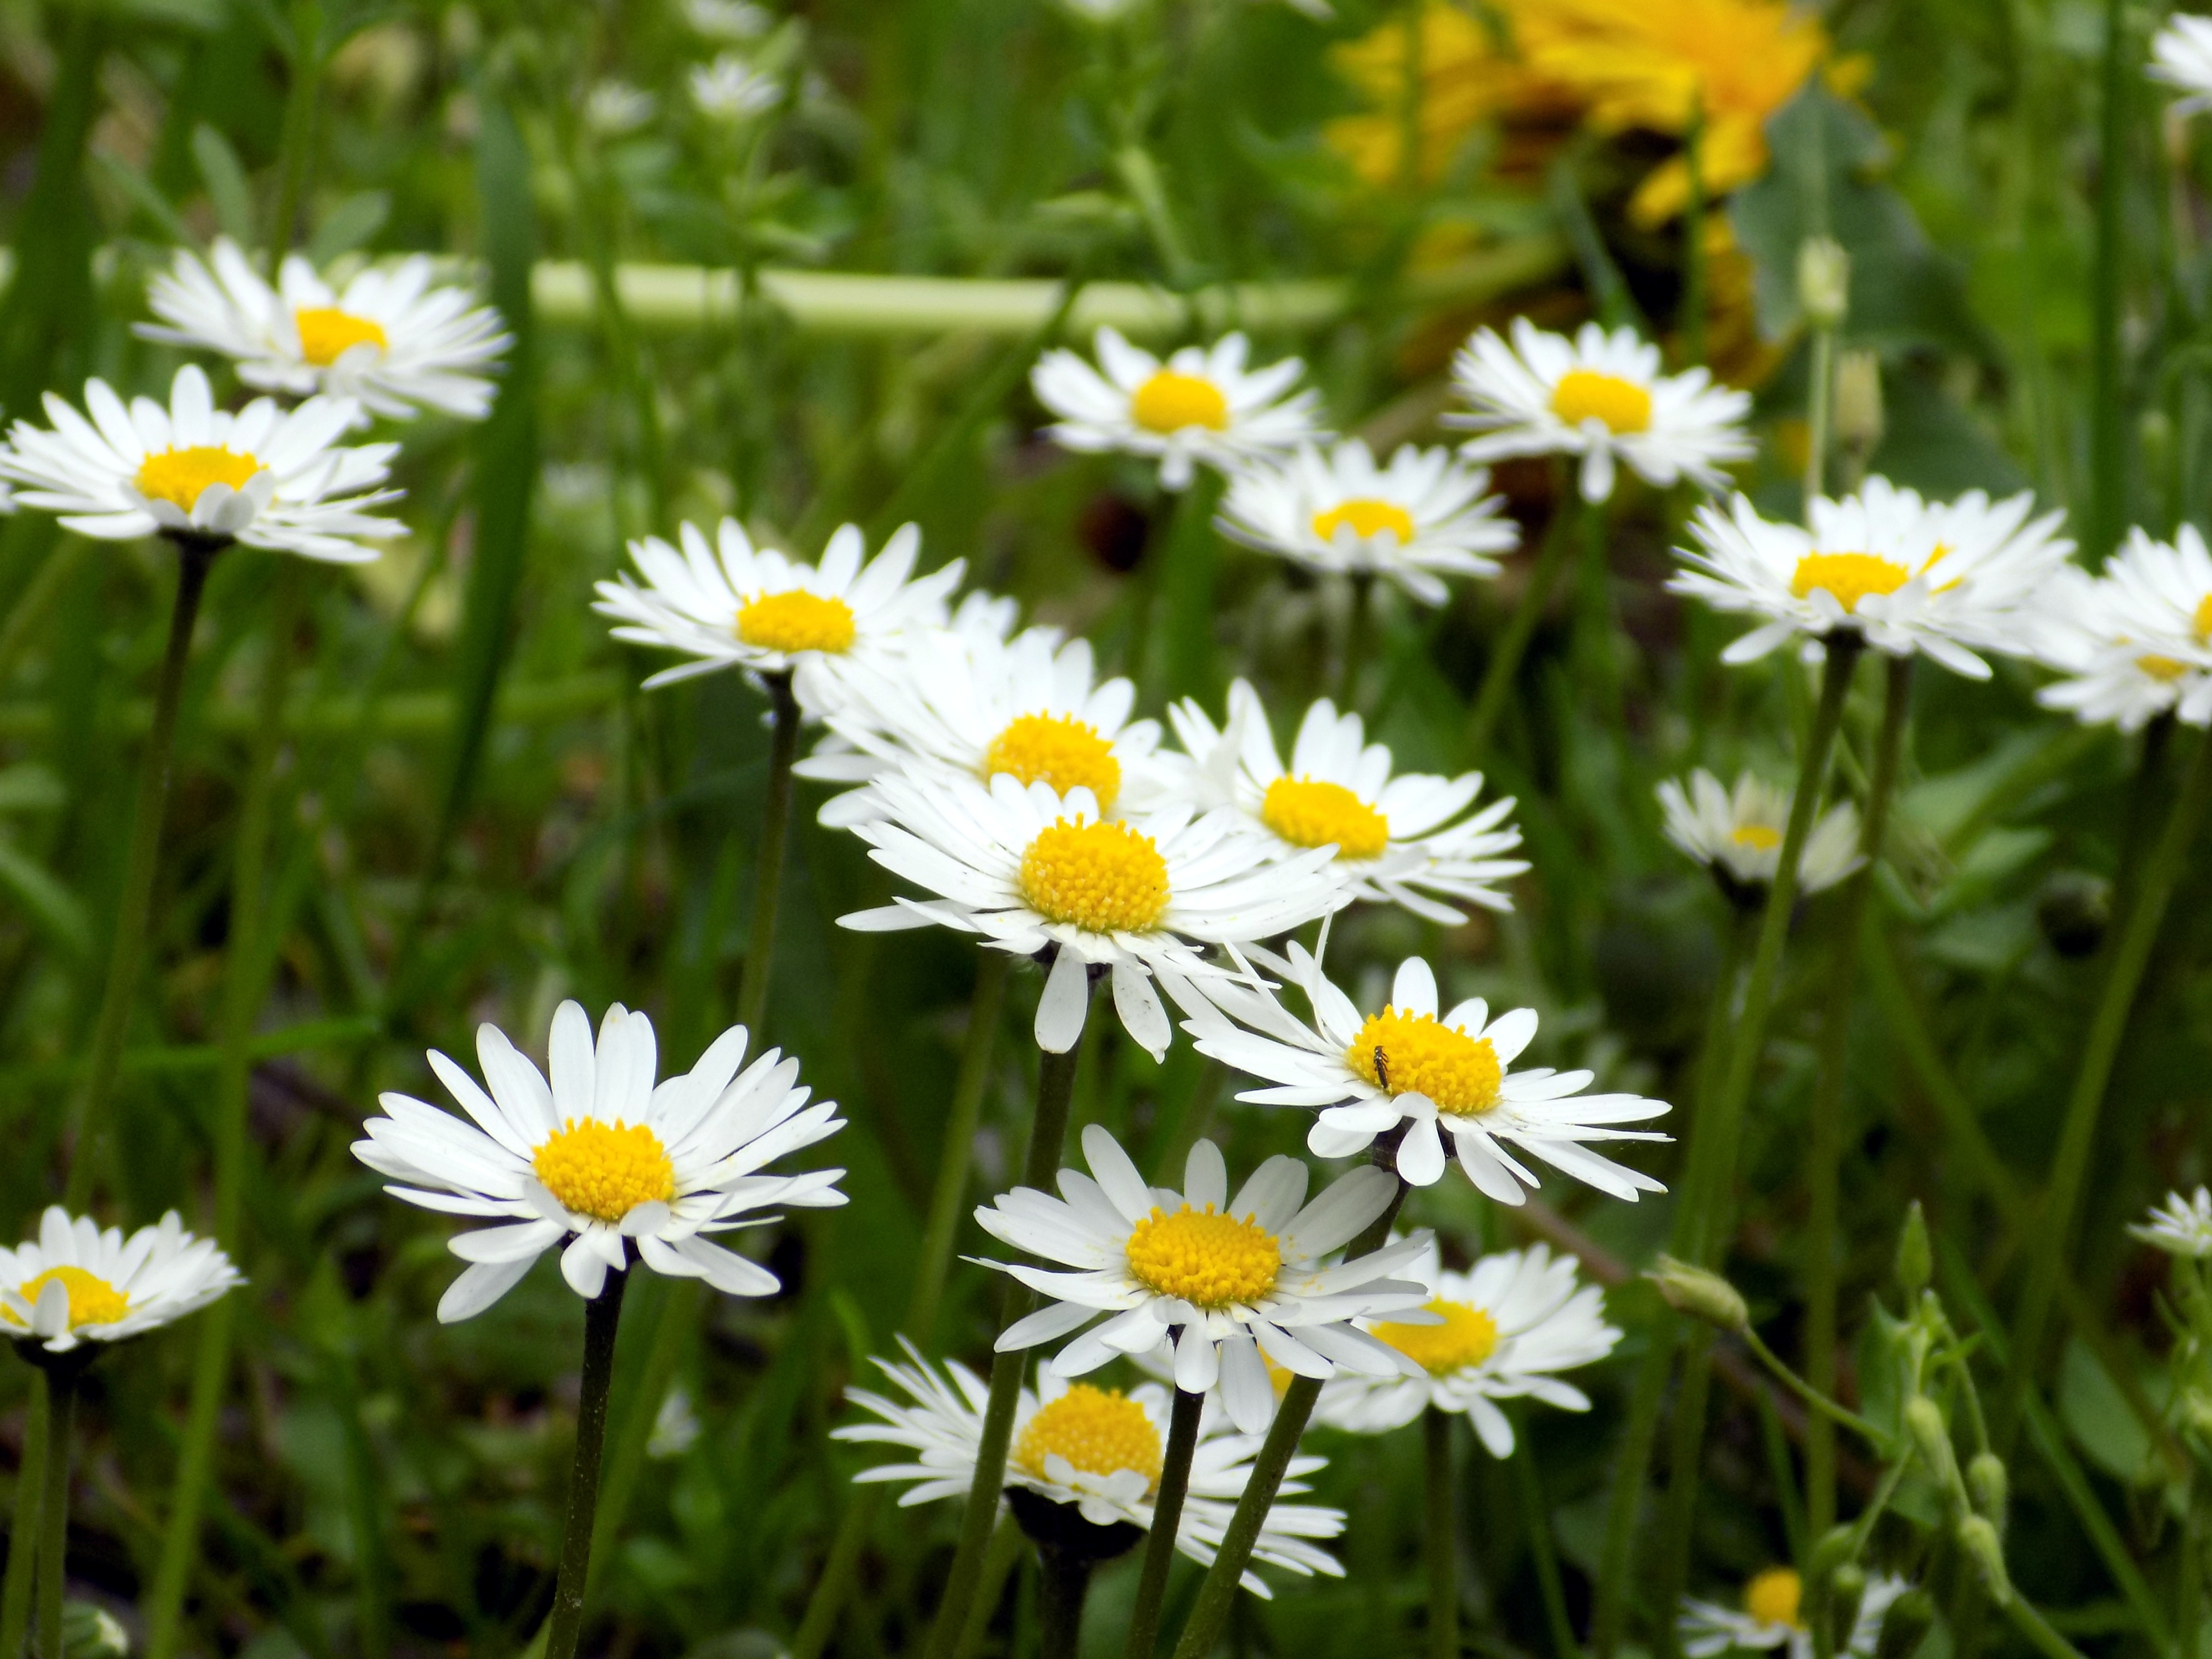
nature, grass, blossom, plant, white, field, lawn, meadow, flower, petal, bloom, daisy, spring, herb, botany, yellow, close, flora, wildflower, pointed flower, early bloomer, datailaufnahme, harbinger of spring, flowering plant, daisy family, geese flower, small flower, oxeye daisy, annual plant, land plant, chamaemelum nobile, marguerite daisy, tanacetum parthenium, garden cosmos